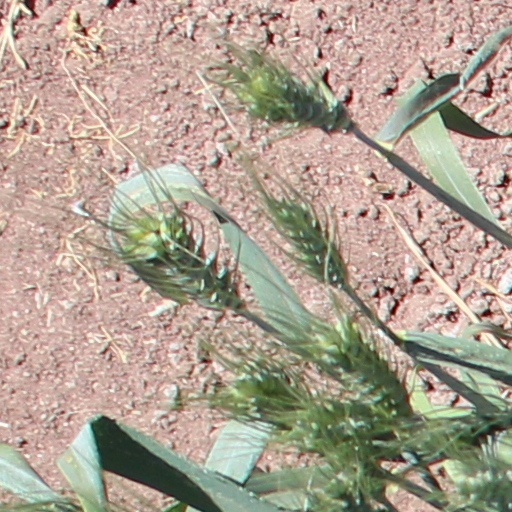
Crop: wheat